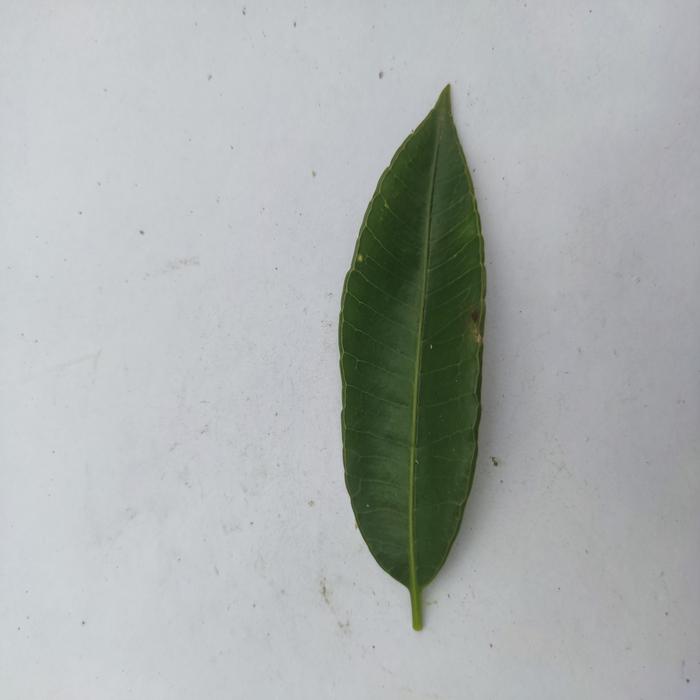
Crop: Hog Plum
Leaf condition: Heathy_Leaf